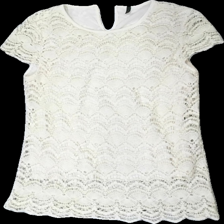
View: front
Type: Top
Category: Ladies
Brand: Not in the list
Brand text on label: Stile Benetton
Colors: Beige
Material: 100% cotton
Pattern: Other
Cut: Regular, C-collar
Size: M
Season: All
Price range: 50-100
Recommended usage: Reuse